Australia in World War I

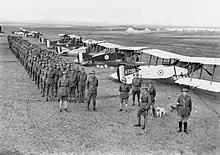
Men standing in files behind biplanes. They are wearing slouch hats, service jackets and breeches.

Other AFC squadrons began forming in Australia for service on the Western Front, Nos. 2, 3 and 4 Squadrons arriving in France between August and December 1917. No. 2 Squadron, equipped with DH5s, was subsequently involved in the Battle of Cambrai on 20 November 1917, conducting patrol duties, ground strafing and bombing enemy troops and positions. Casualties were high with 7 of the squadrons 18 aircraft shot down, and 2 pilots lost. No. 3 Squadron, equipped with RE8s, was supporting the final phase of the Battle of Passchendaele in Flanders, conducting mainly artillery spotting duties. No. 4 Squadron, equipped with Sopwith Camels, was the last to arrive in France, and was assigned to the First Army around Lens. Notably during March 1918 the squadron was engaged in aerial combat with aircraft commanded by Manfred von Richthofen—known as the 'Red Baron'—shooting down two German aircraft for the loss of one of their own. The Lens sector had been relatively quiet until 21 March 1918 when the Germans launched a major offensive, No. 4 Squadron being heavily engaged in low-level bombing to support the 4th Australian Division.